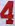
Number: 4